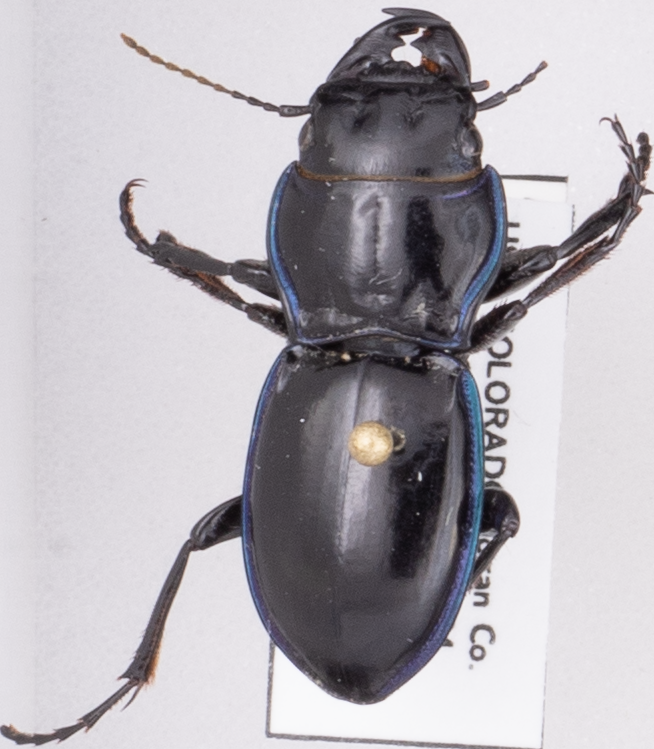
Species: Pasimachus elongatus
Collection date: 2021-08-25 04:00:00
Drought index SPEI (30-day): -1.834
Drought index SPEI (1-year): -0.46
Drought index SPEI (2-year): -1.22